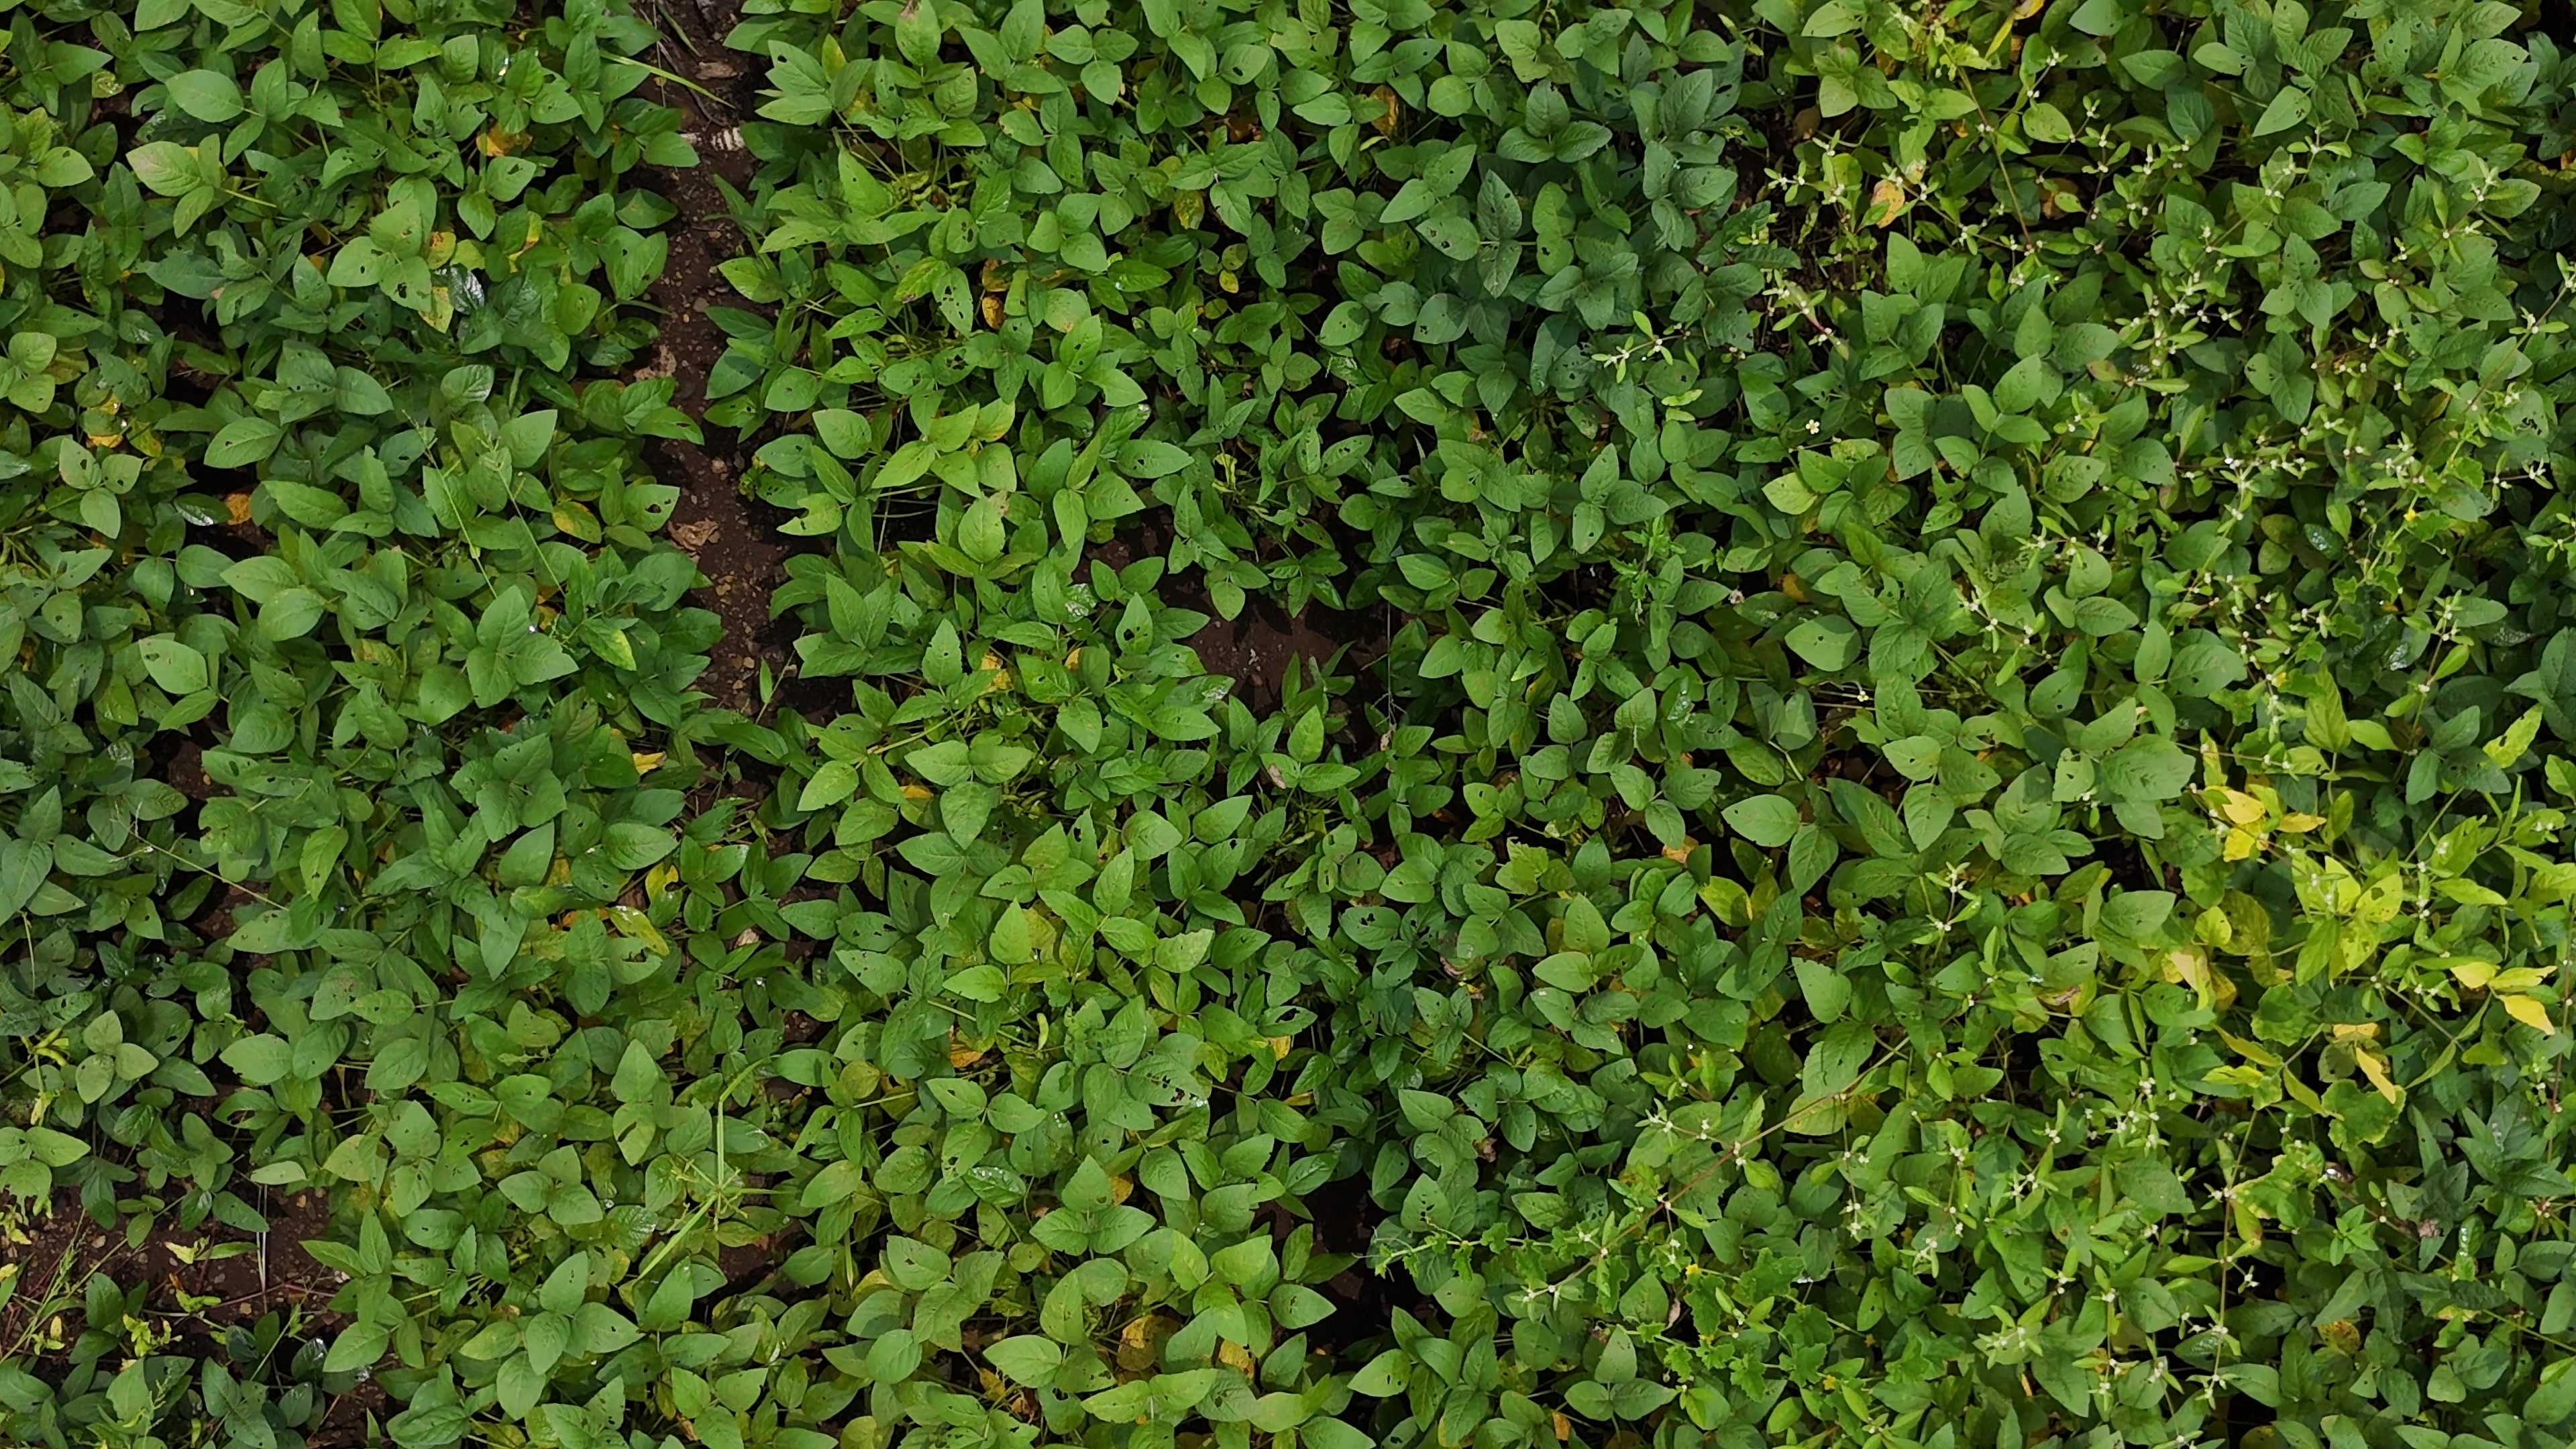
Label: Mosaic